AFC Ajax

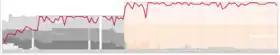
Historical chart of league performance

Ajax is known for having fanatic core supporter-groups, of which F-Side and VAK410 are the most famous. The F-Side was founded on 3 October 1976, and is situated right behind the goal in the Johan Cruyff Arena, on the southern end of the stadium in rows 125–129. Its name is derived from the group's former location on the F-side of the old De Meer Stadion. The F-side supporters are responsible for a big part of the atmosphere in the stadium, and are also known for rioting during and after matches. If in any match Ajax should win the coin toss, the second half of the match Ajax always play towards the south-end of the stadium. VAK410 (English: Row 410) was founded in 2001 and is situated in the Zuidhoek ("South corner") of the stadium on the upper ring in rows 424–425. The group was originally situated on the North-West side of the stadium in row 410, from where it derives its name, until relocating to their current place in the stands in 2008. Members of VAK410 are known to perform various stunts, which include massive banners, to enhance the atmosphere in the stadium. Neither F-Side or VAK410 have seats in their sections of the stadium, and both groups stand for the duration of the match.